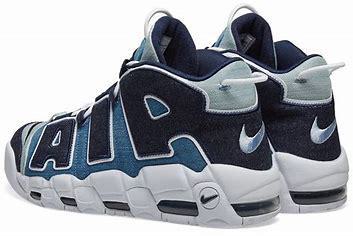
Brand: Nike
Model: Air More Uptempo